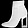
Label: Ankle boot